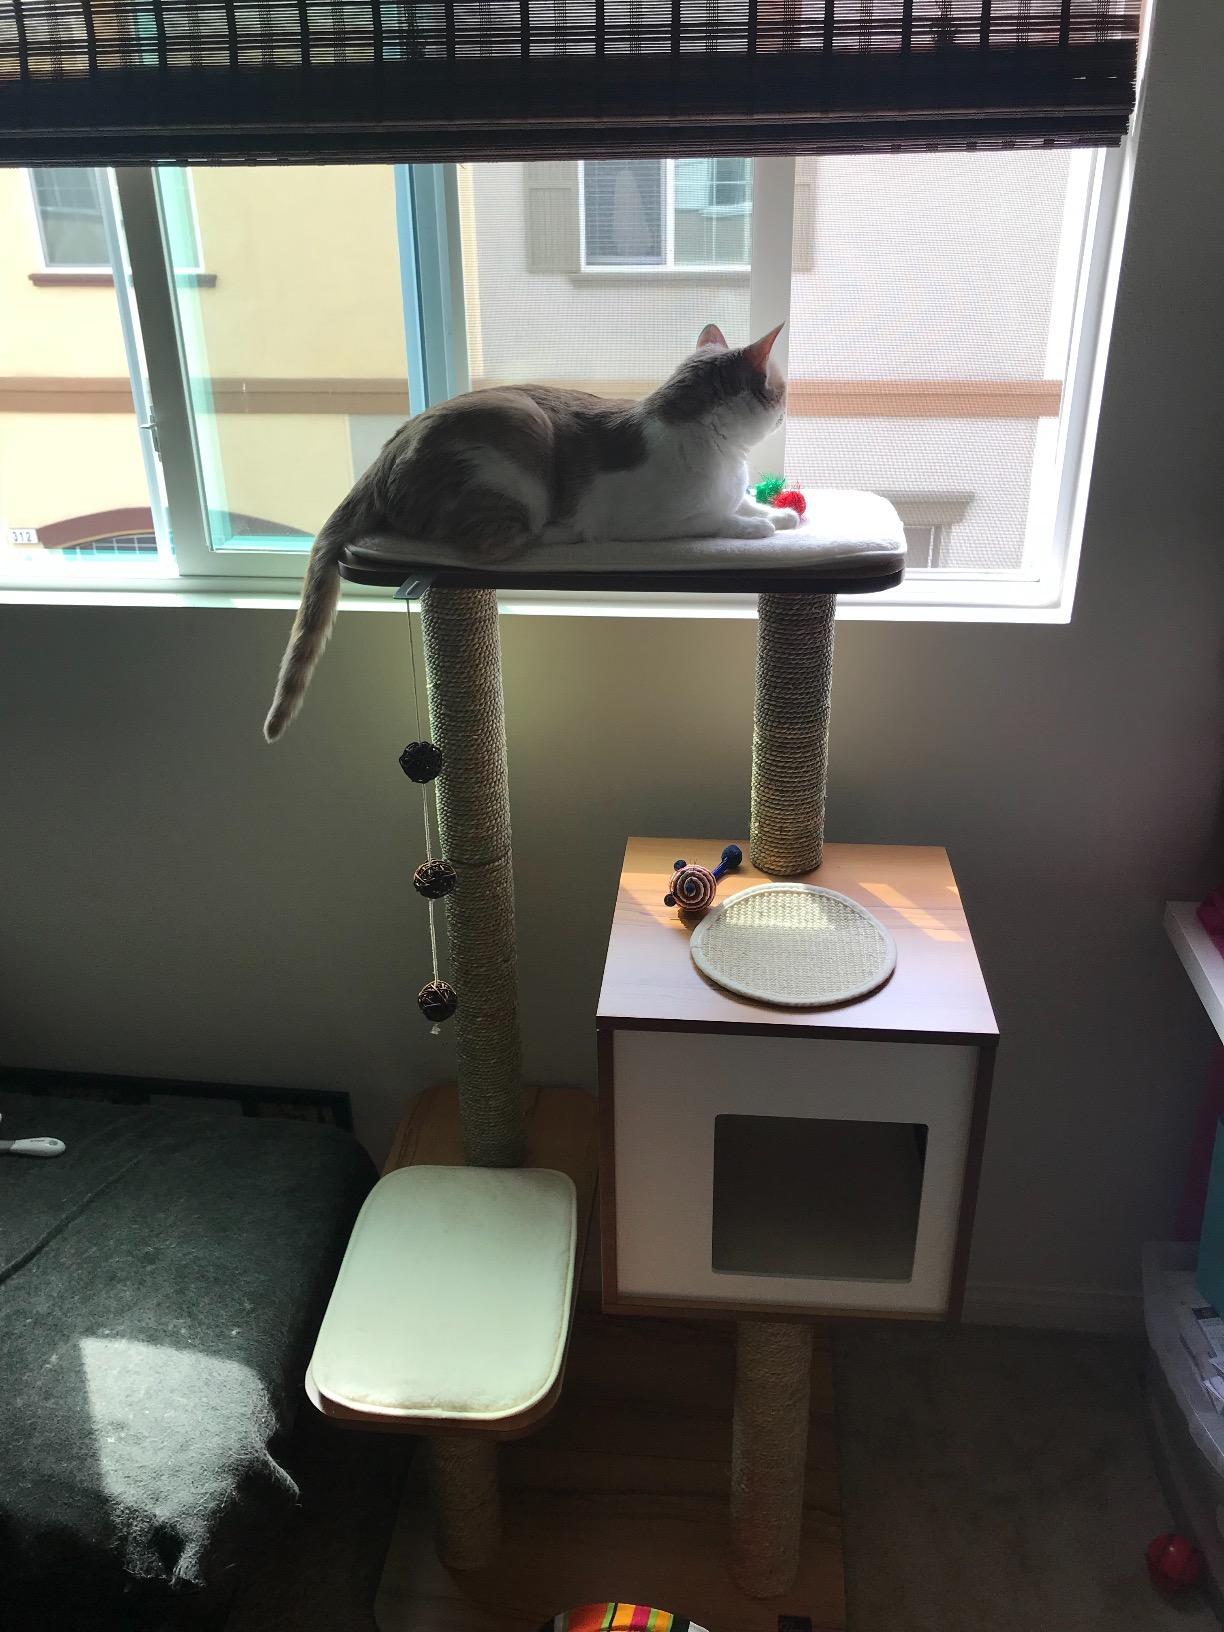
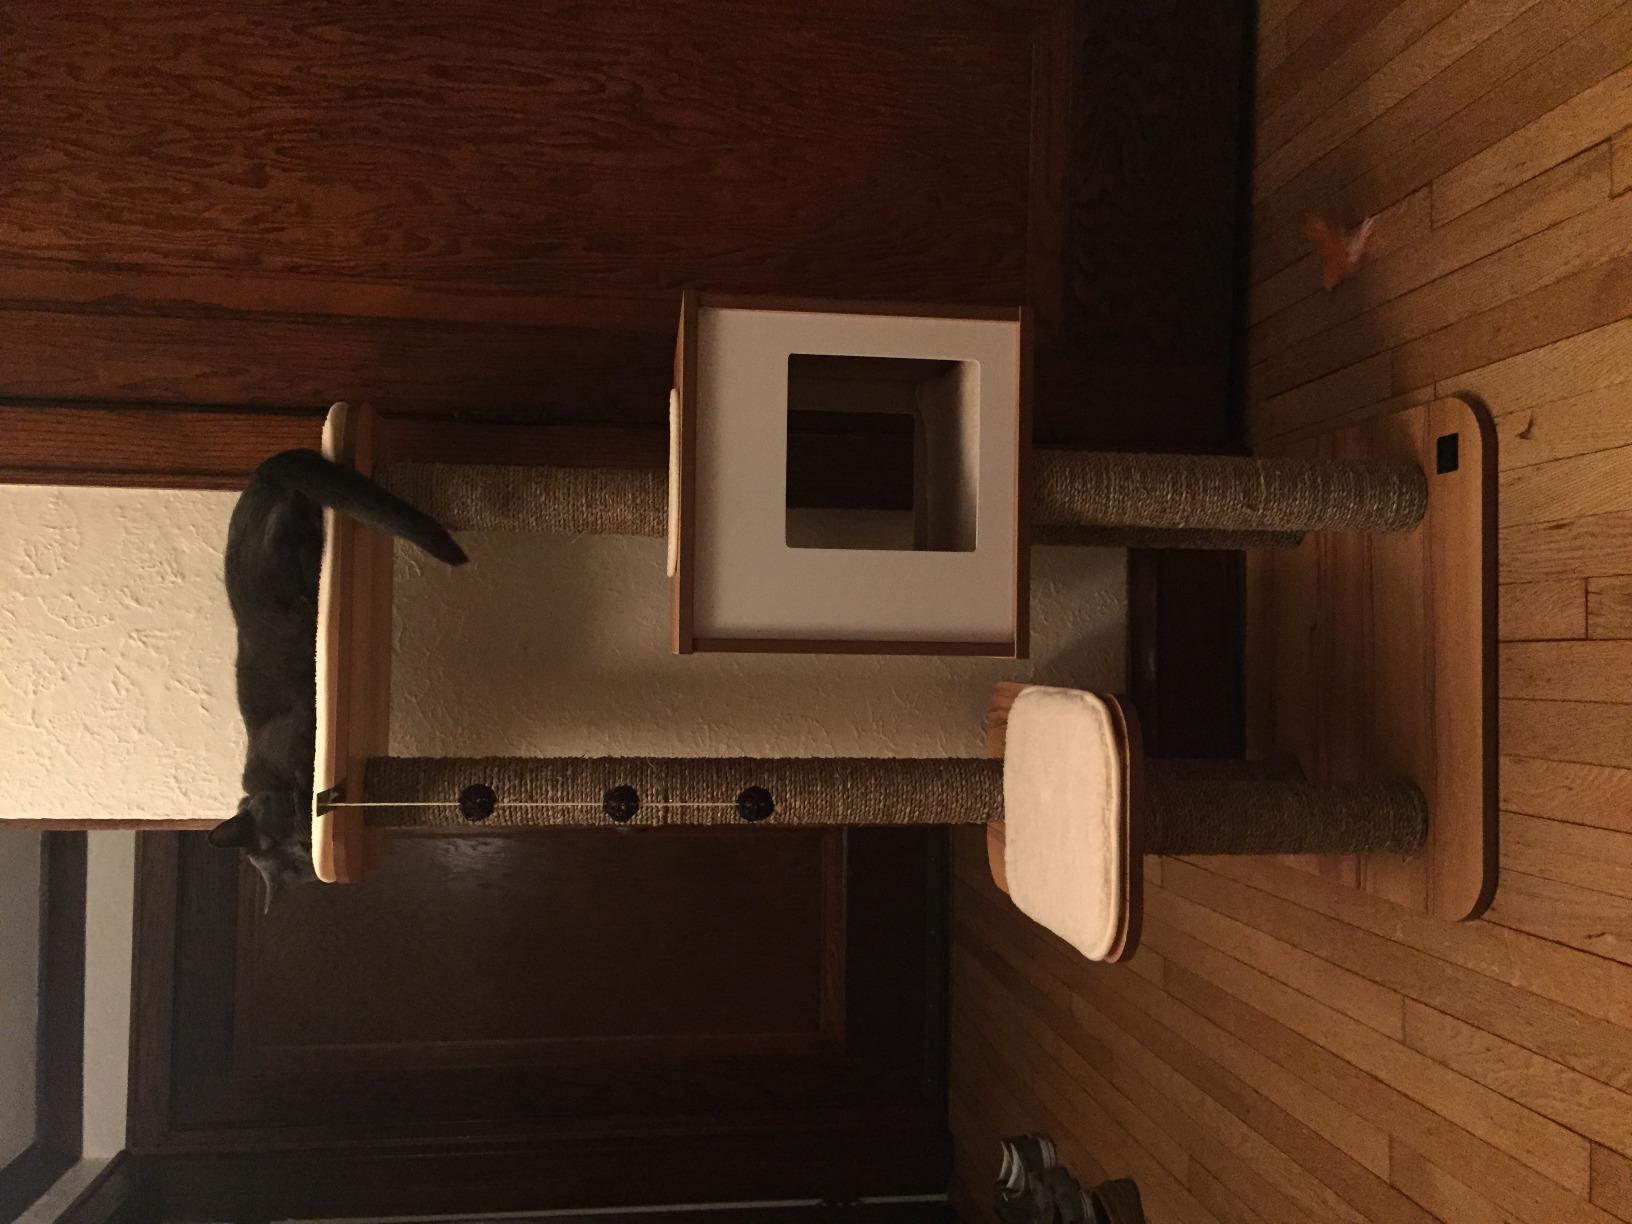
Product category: items_cat tree
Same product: yes